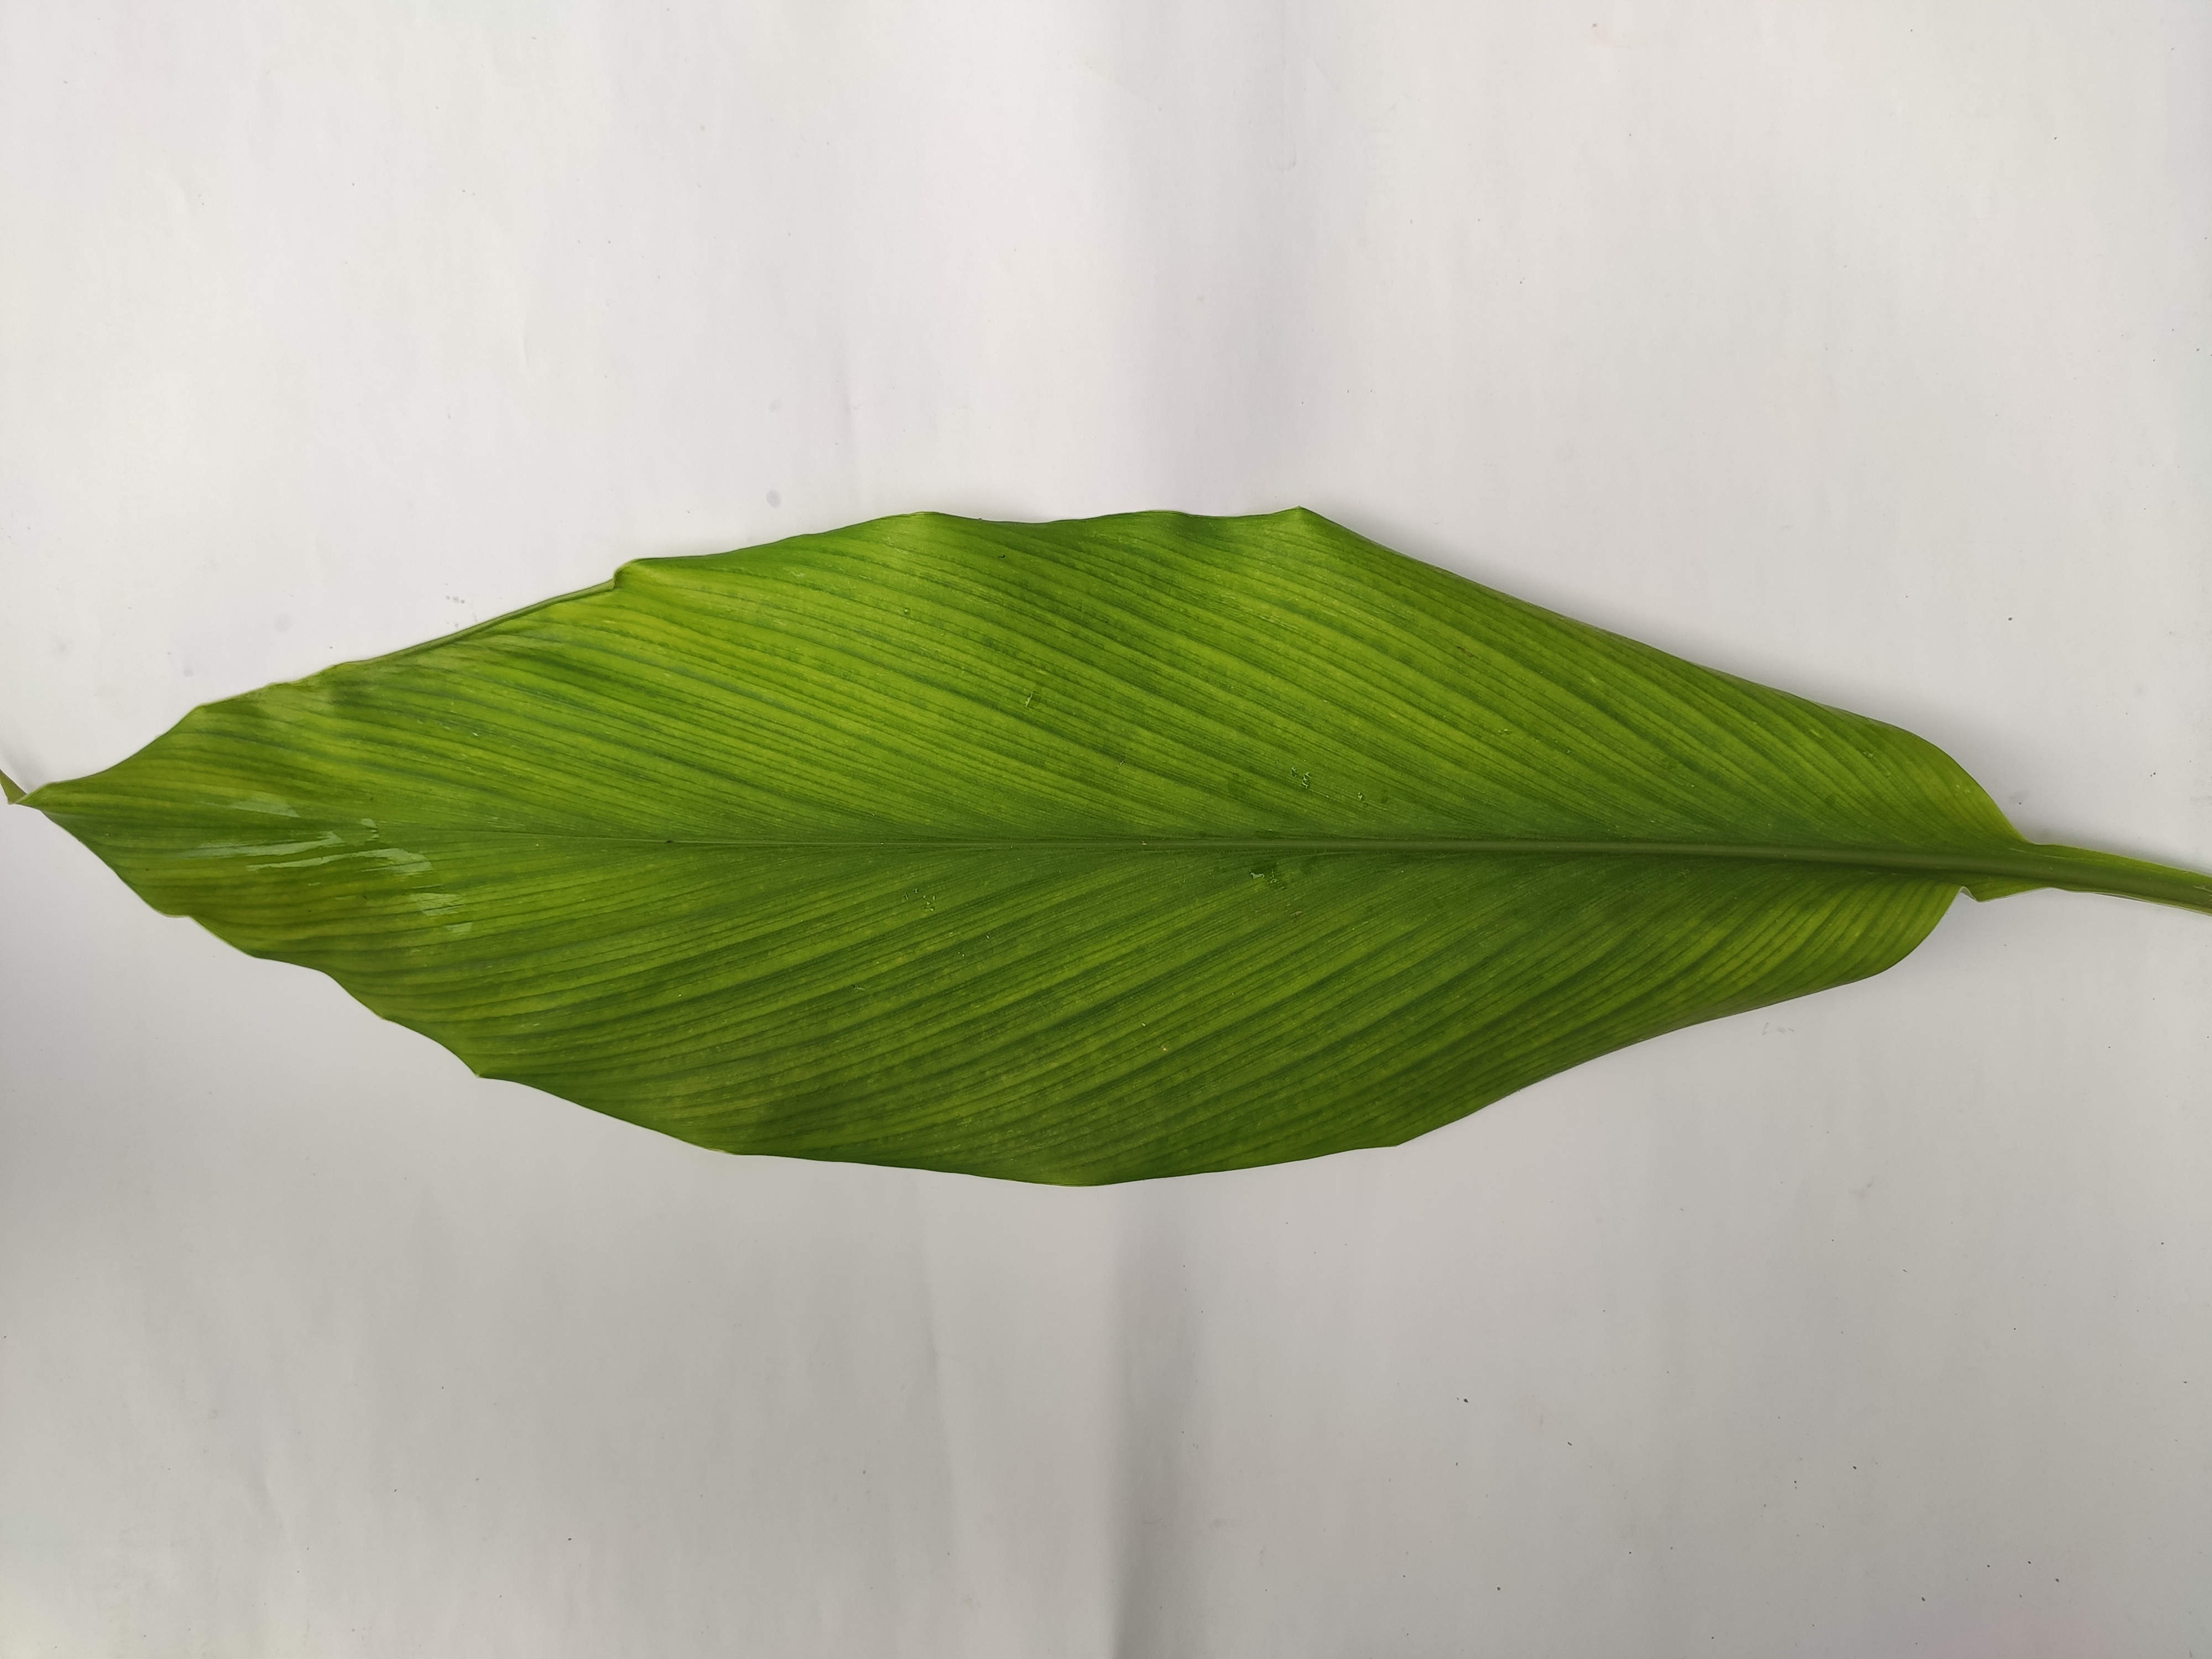
Label: Healthy_Leaf